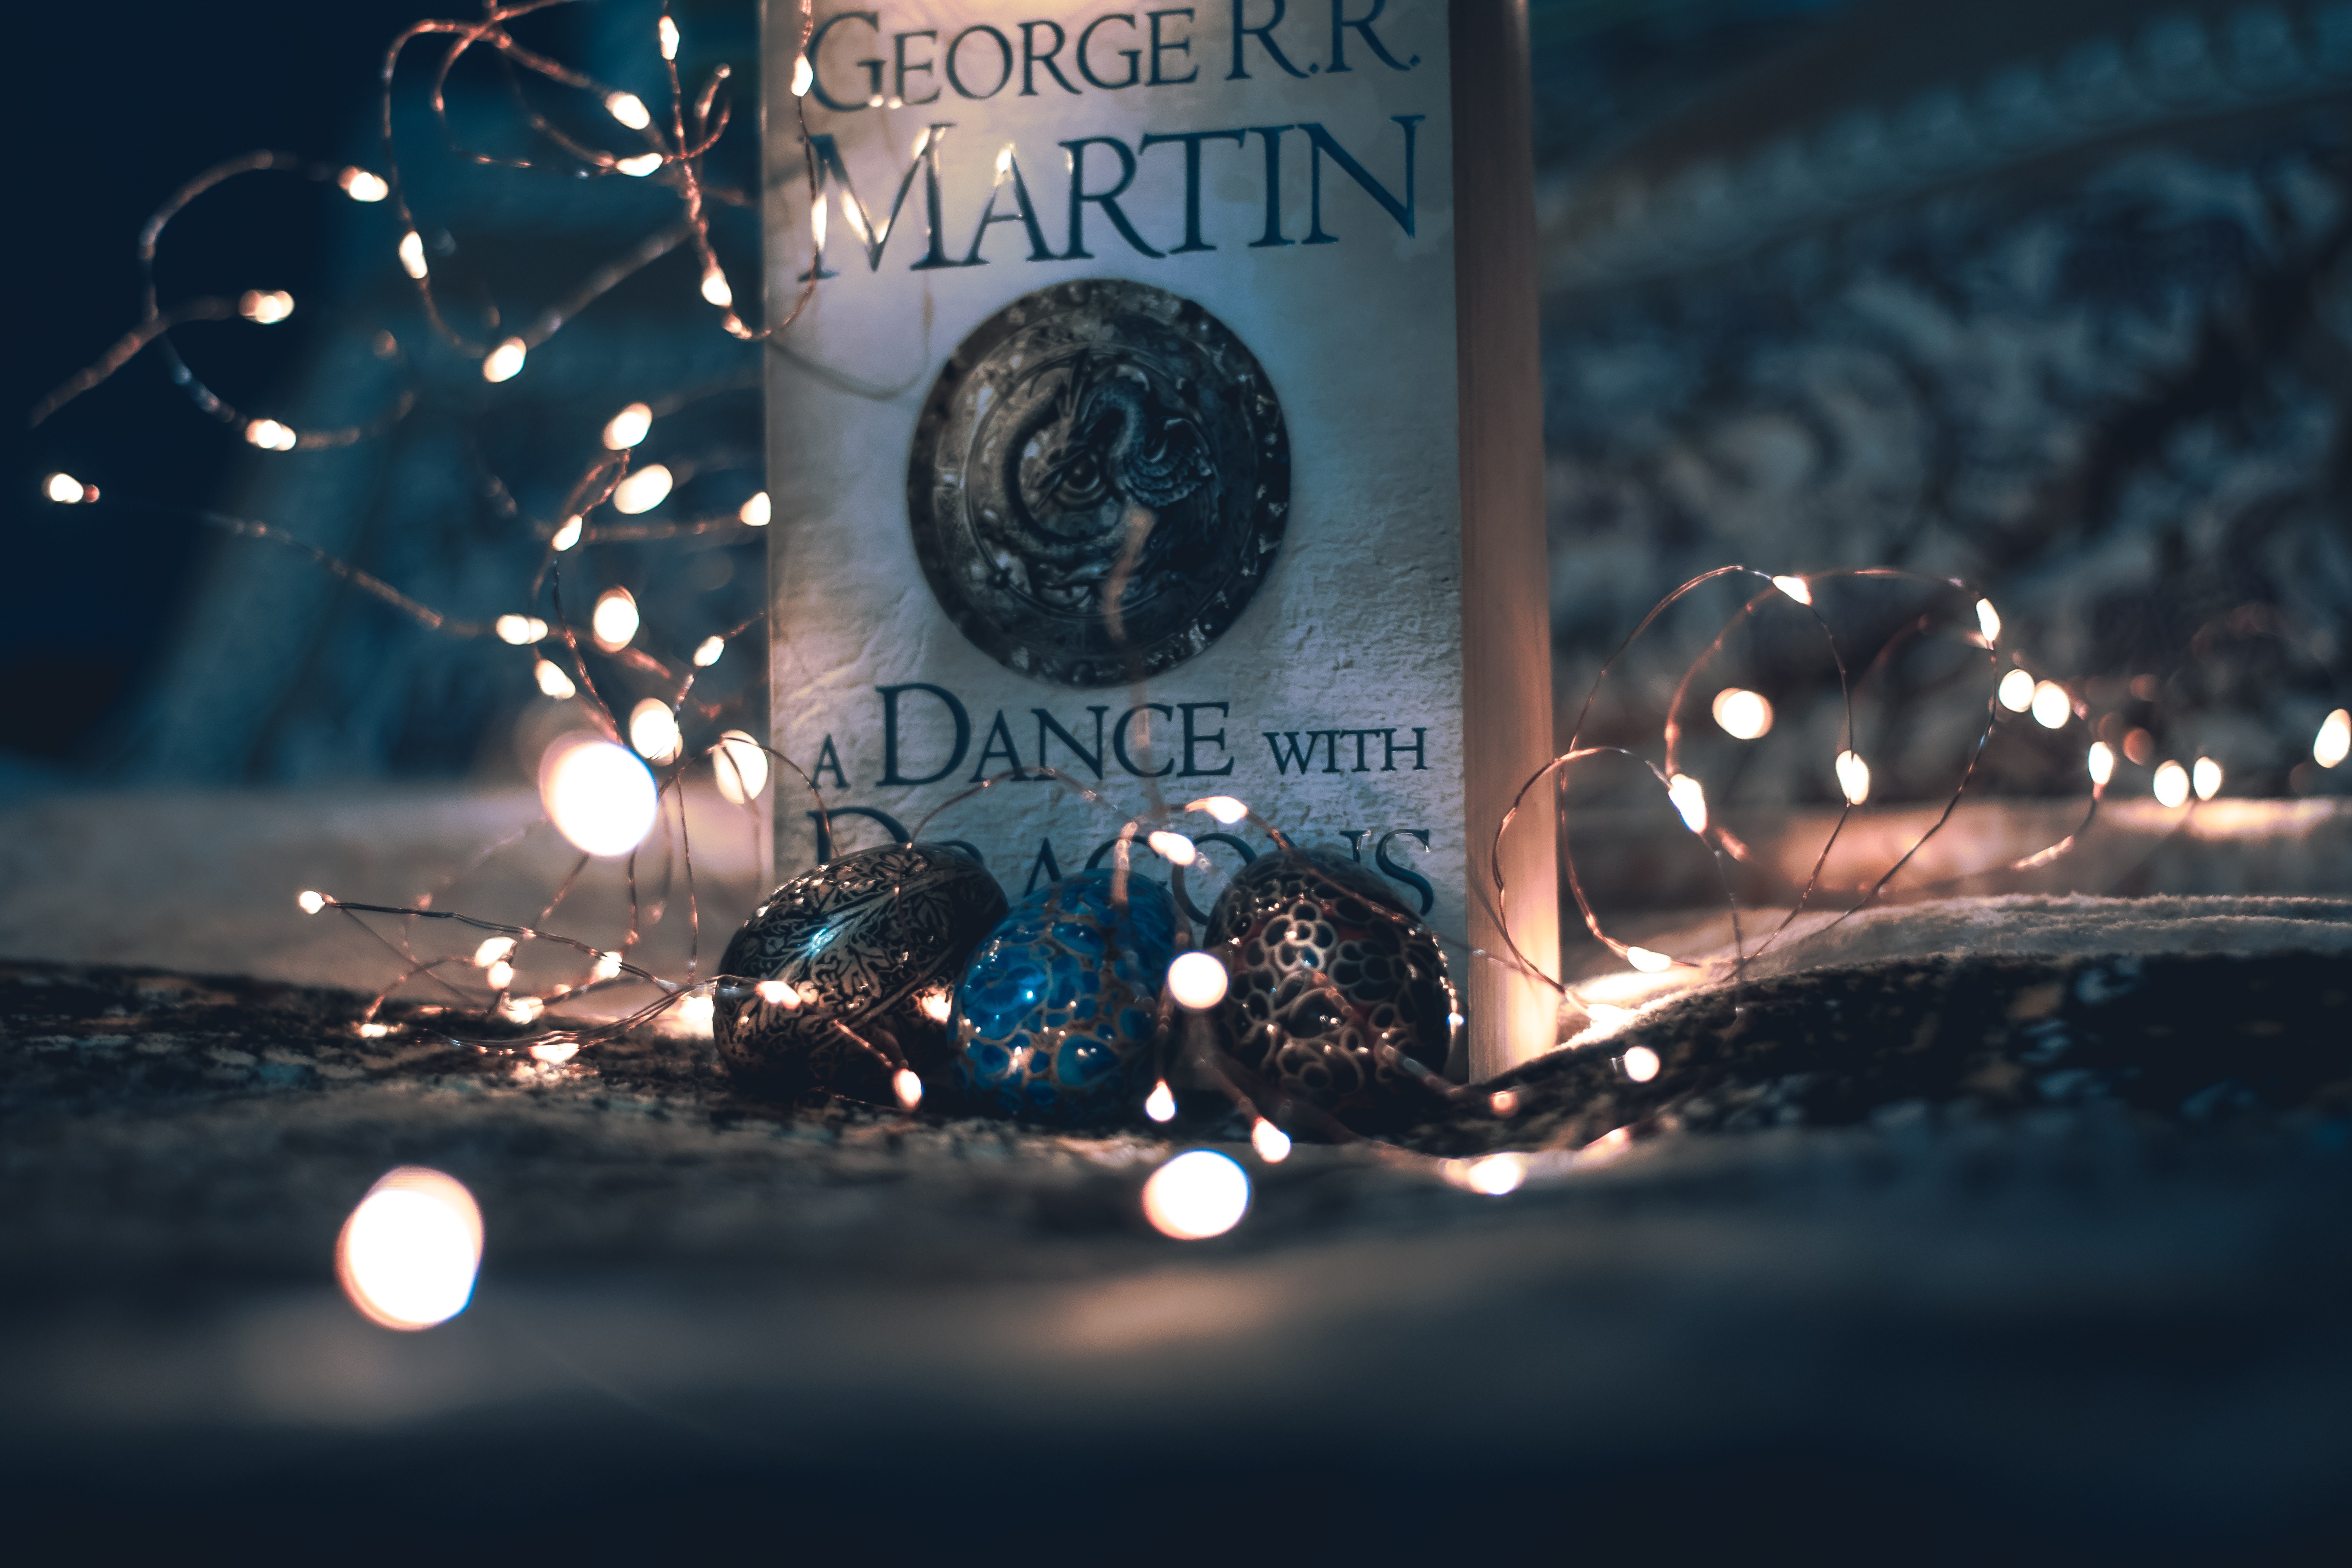
light, text, font, lighting, sky, graphic design, graphics, night, space, advertising, world, screenshot, logo